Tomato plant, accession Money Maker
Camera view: bottom (45 deg); turntable rotation: 300 degrees
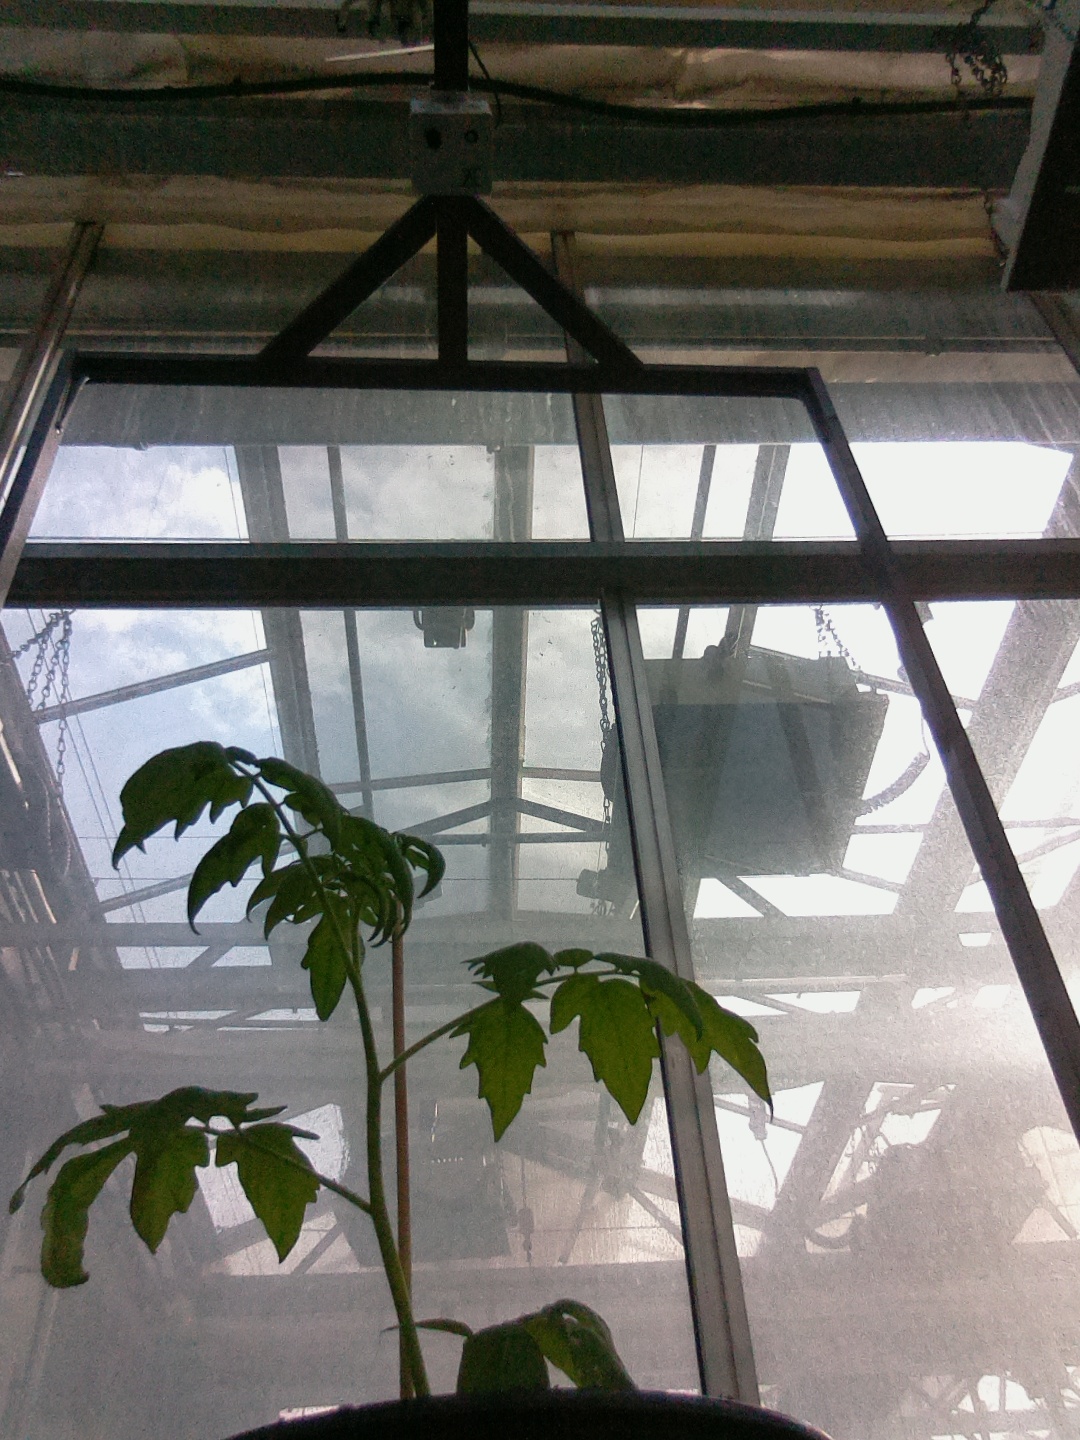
BBCH growth stage 13: 6 of true leaves visible